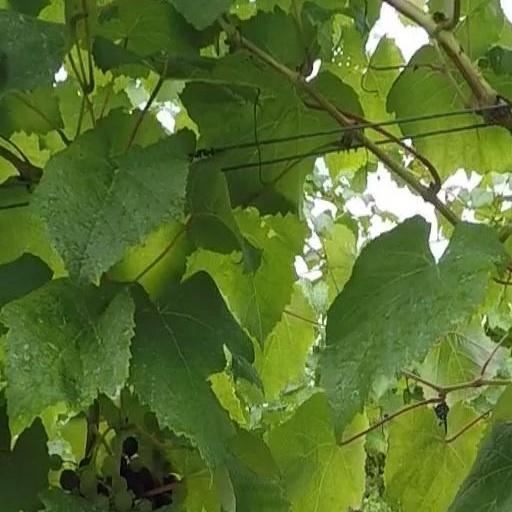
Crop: grape